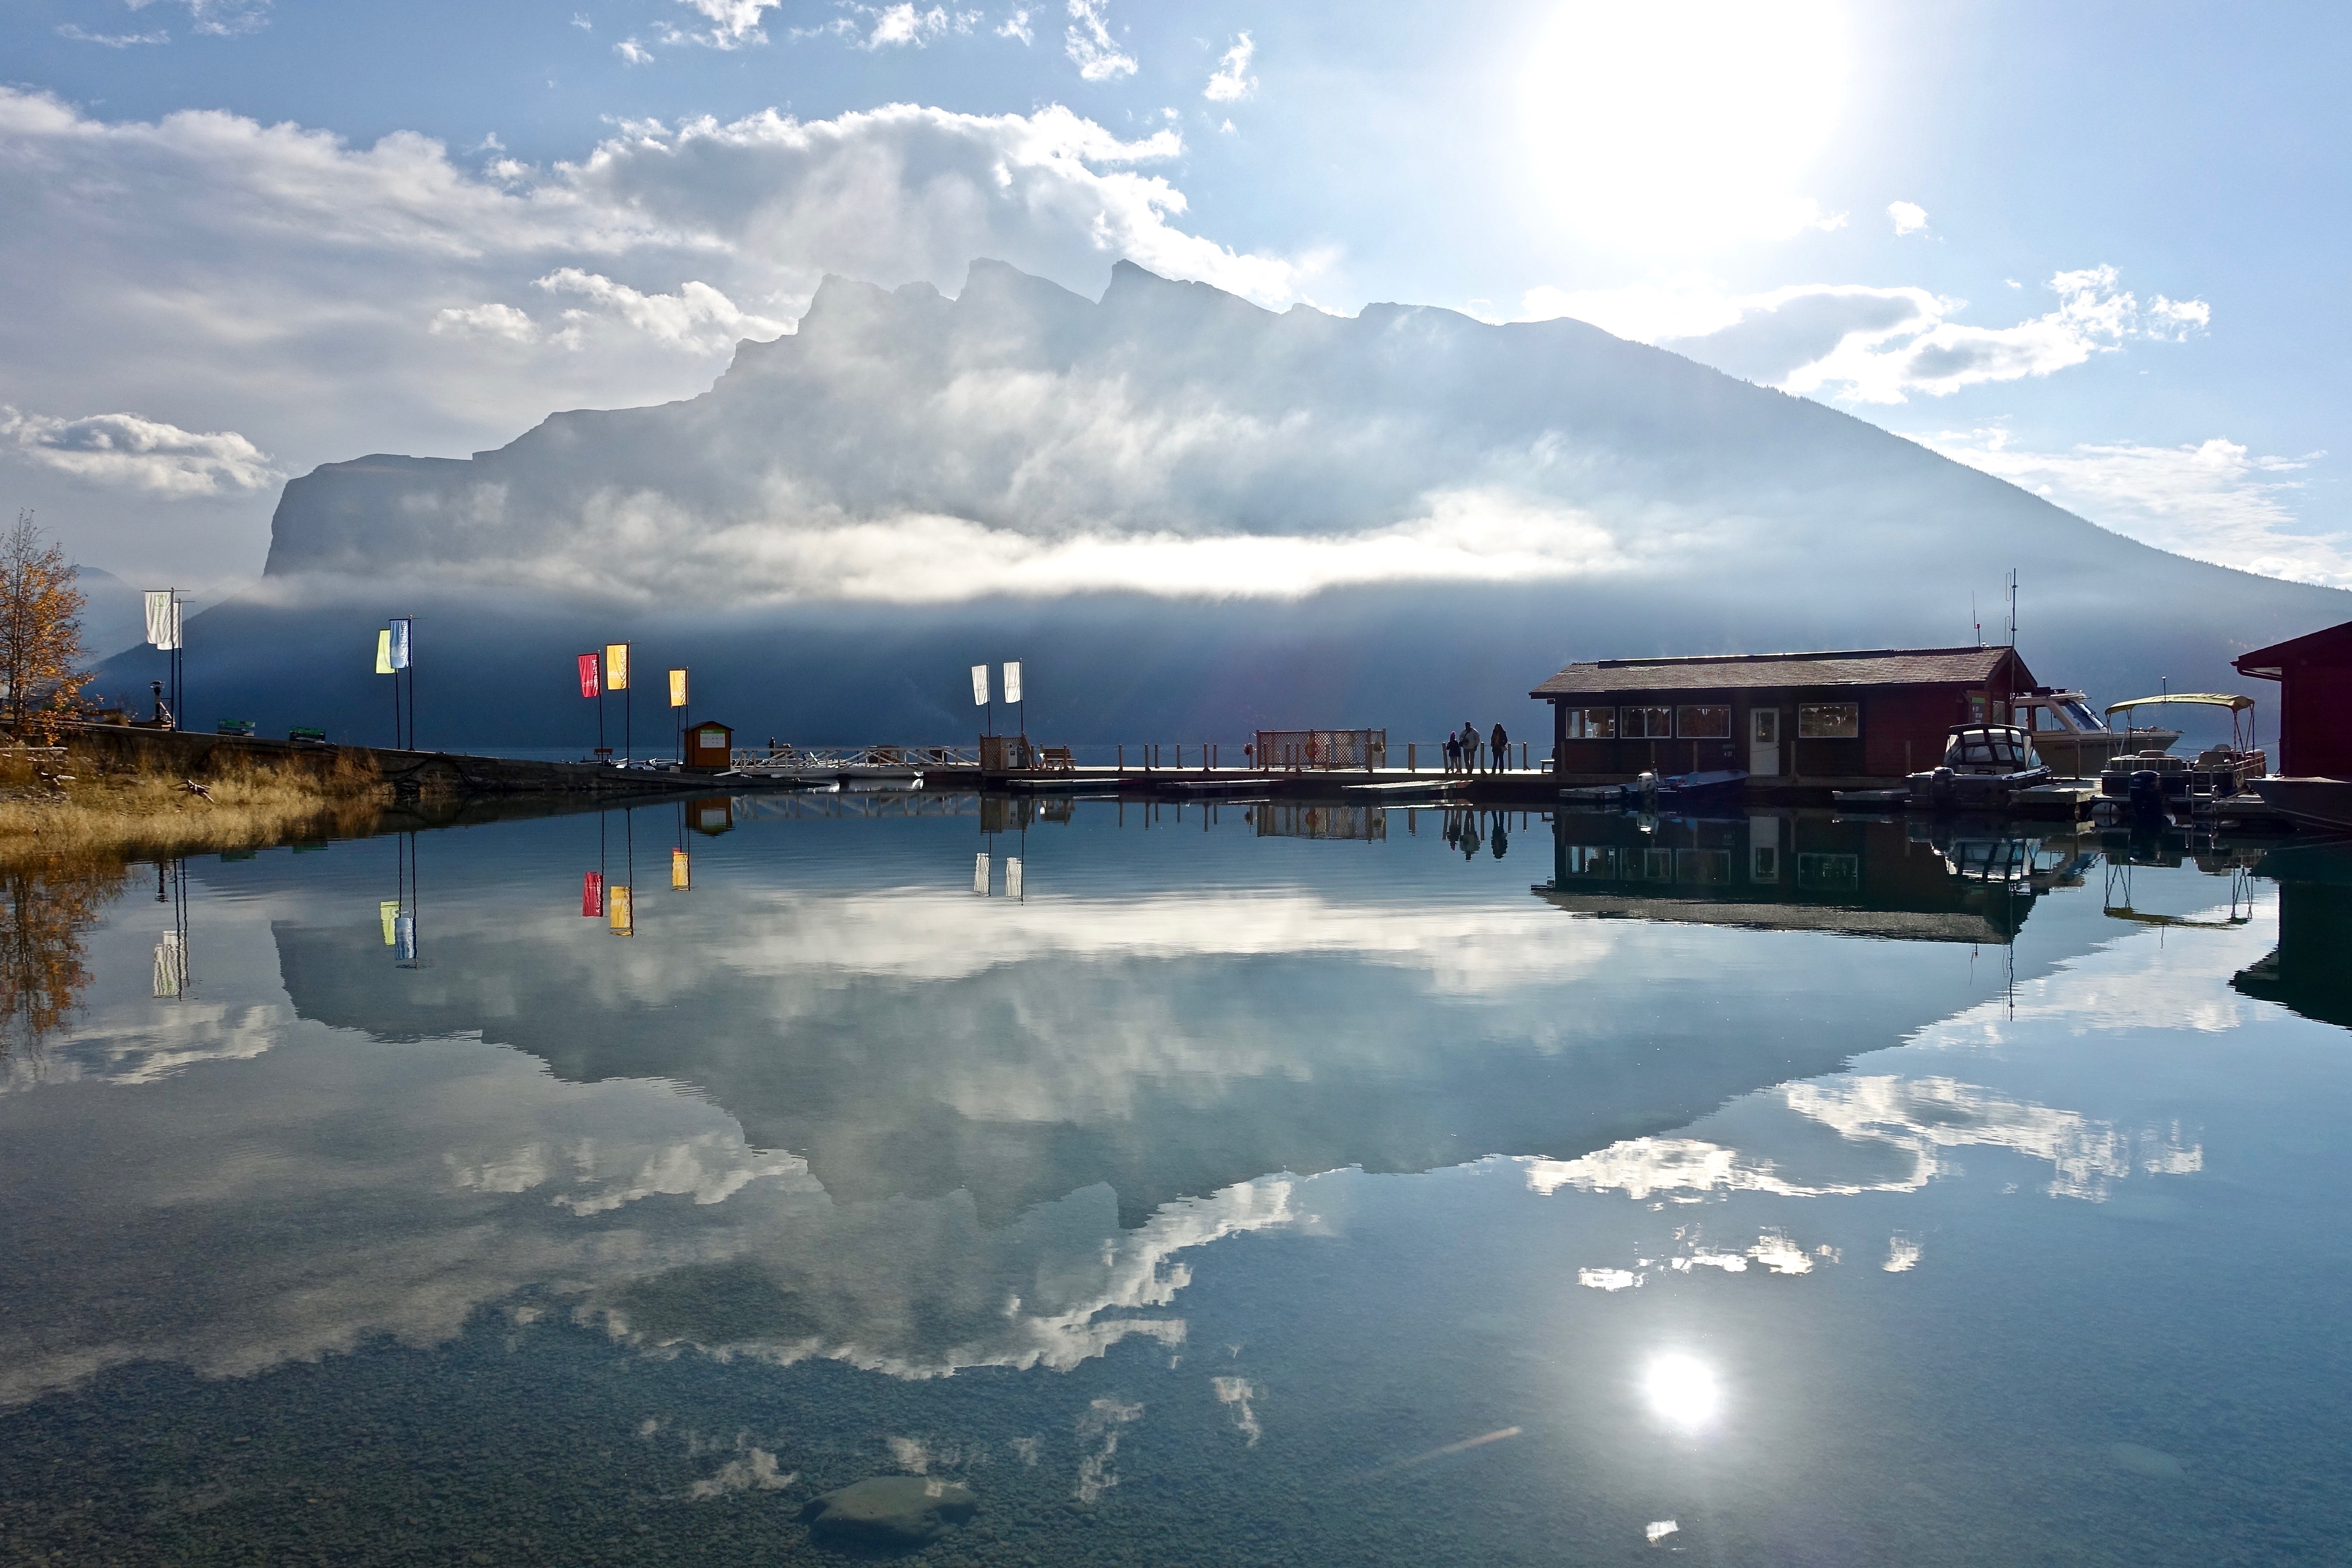
sea, coast, water, ocean, horizon, mountain, snow, mooring, cloud, sky, sunrise, morning, lake, dawn, river, dusk, idyllic, tranquility, evening, reflection, tranquil, scenic, peaceful, weather, peace, calm, bay, reservoir, boats, aerial photography, atmosphere of earth